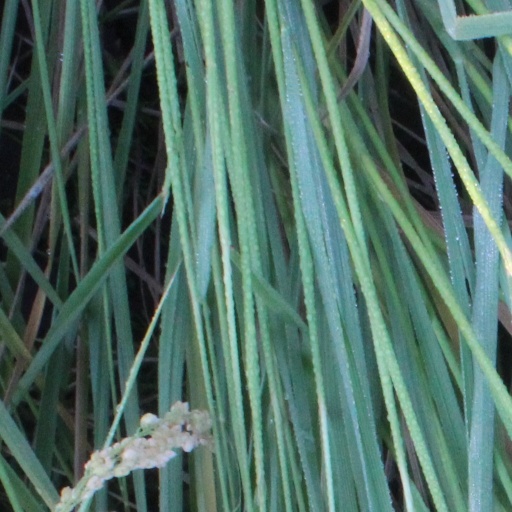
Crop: rice